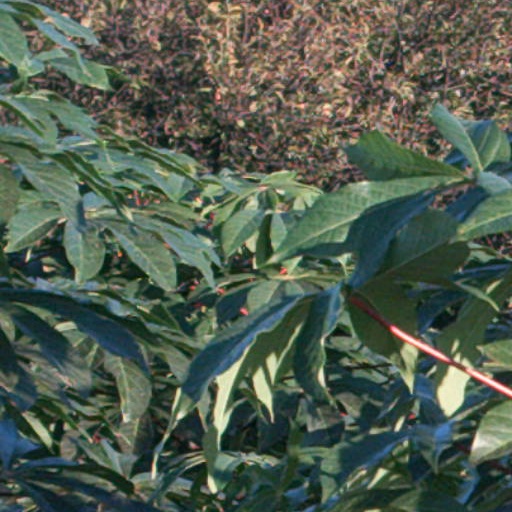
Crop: cassava